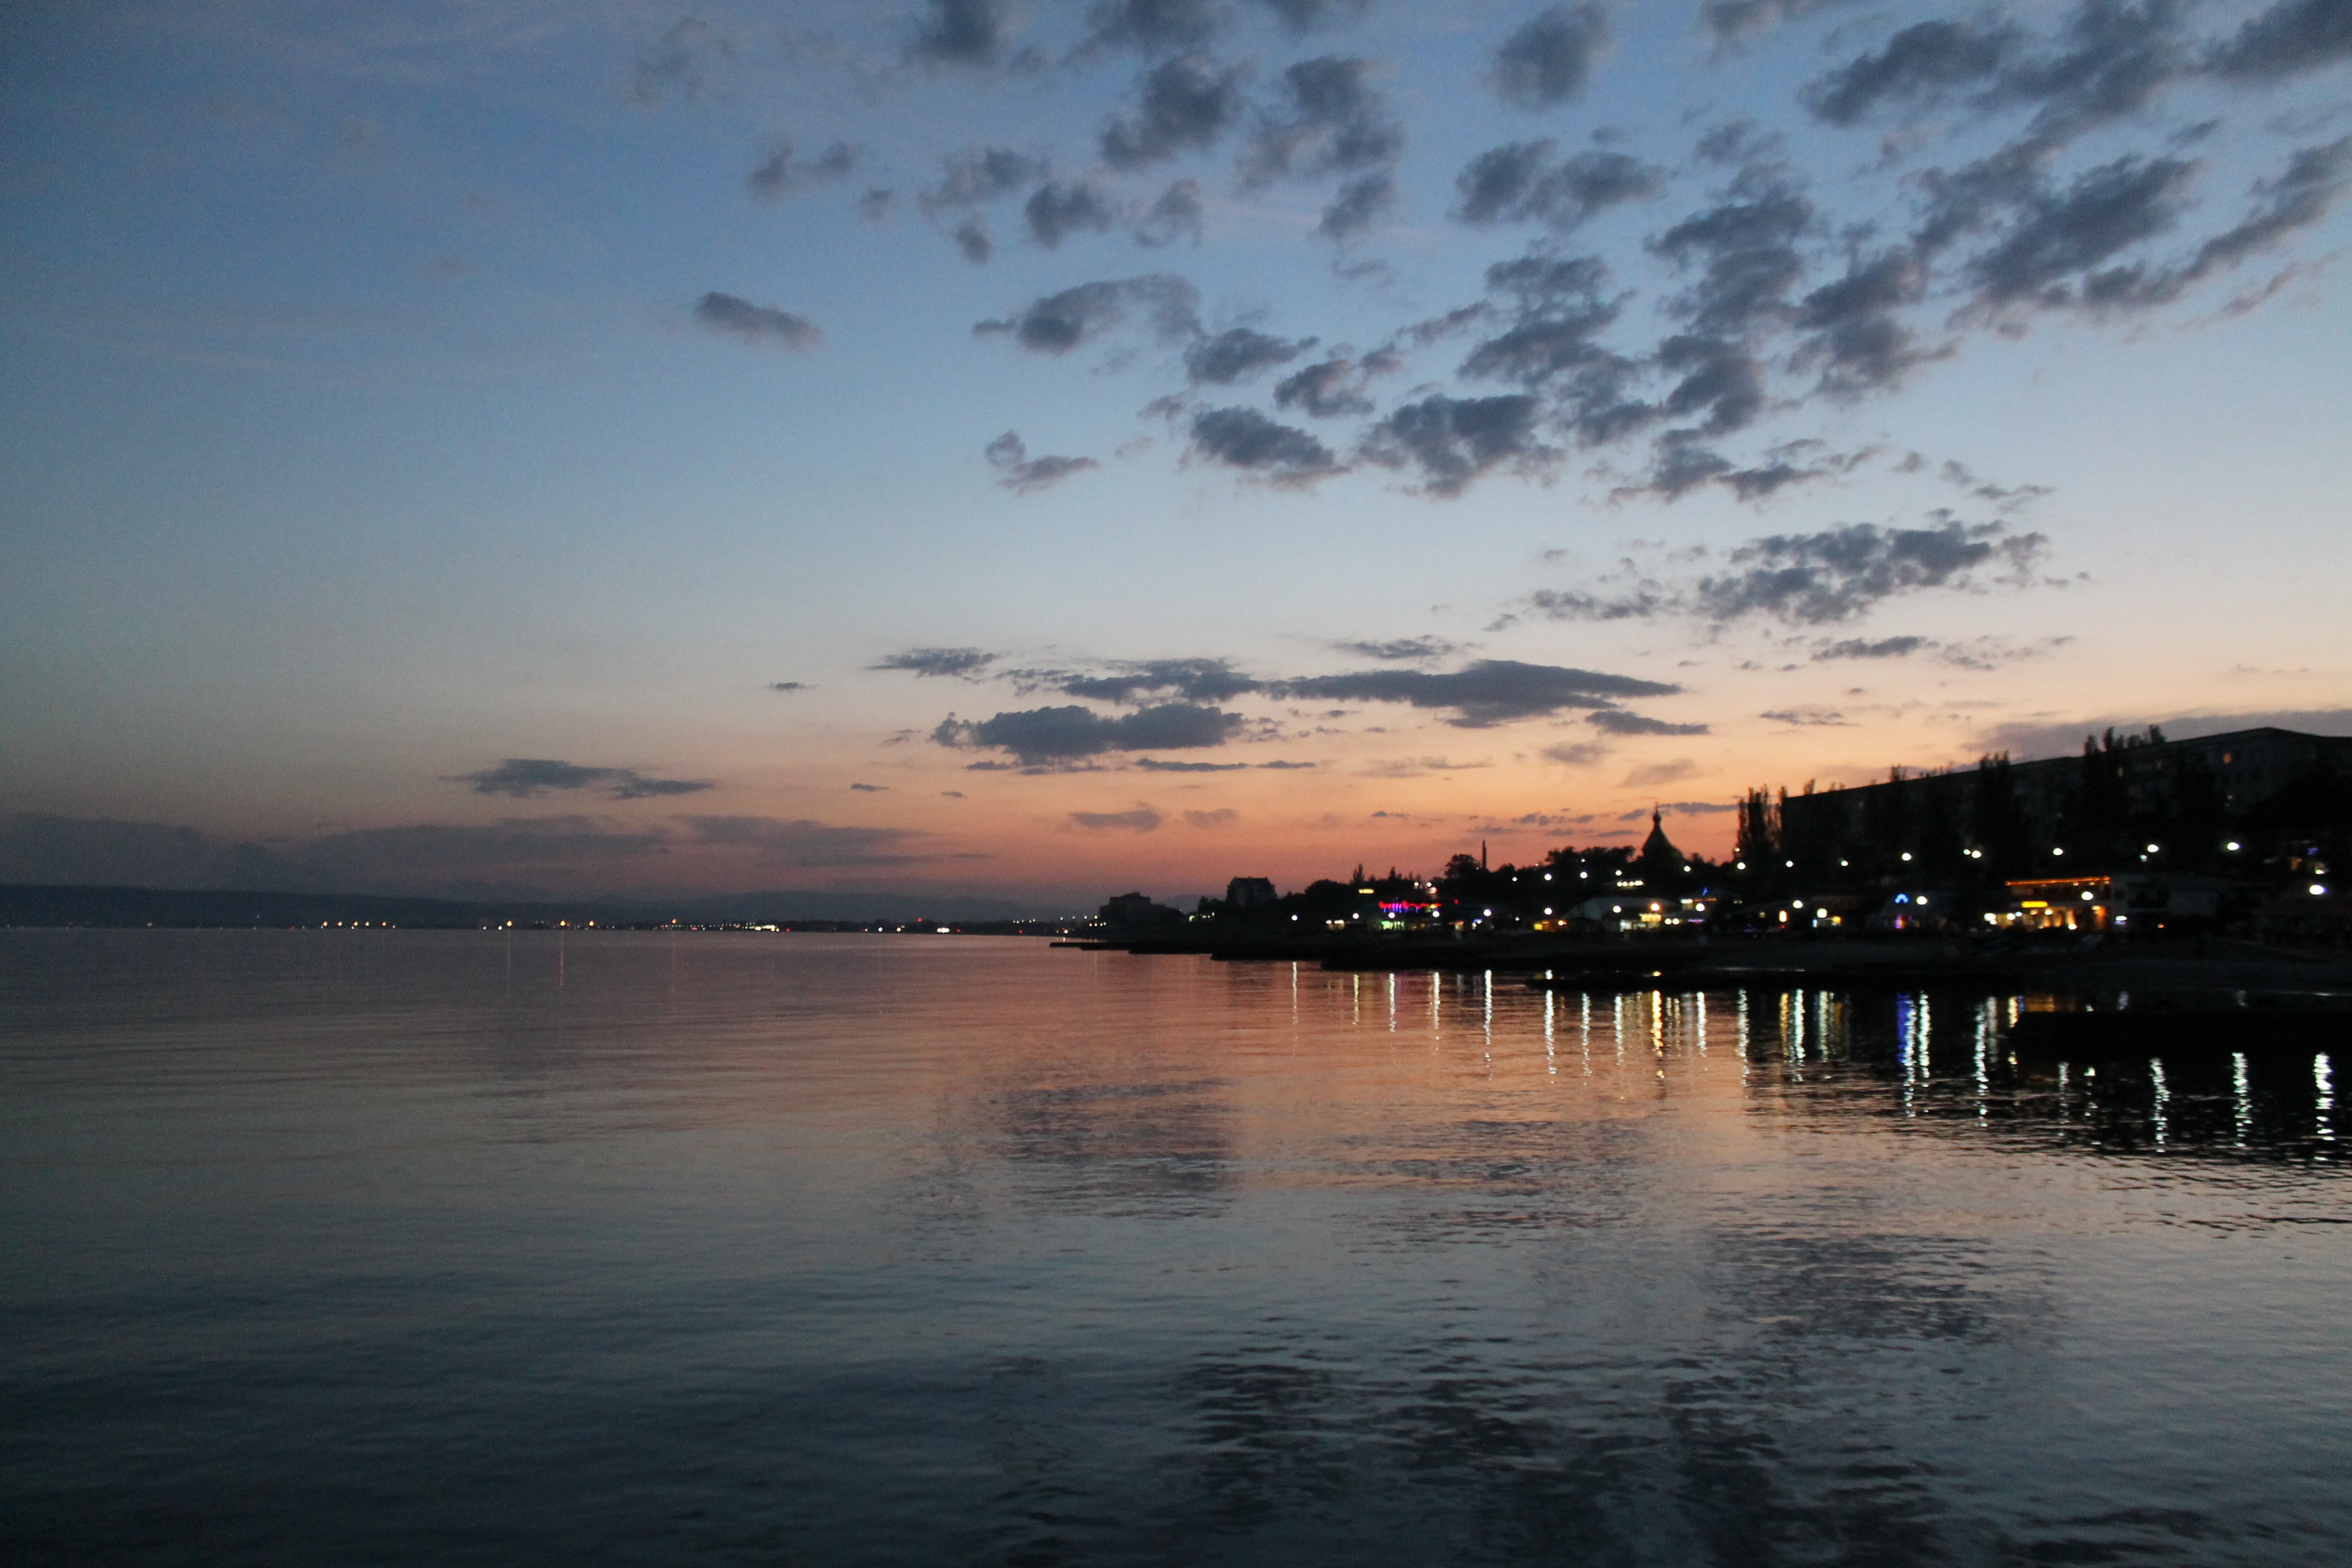
beach, sea, coast, ocean, horizon, cloud, sky, sunrise, sunset, morning, shore, wave, dawn, dusk, evening, reflection, bay, body of water, afterglow